History of Verona

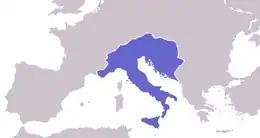
The Ostrogothic Kingdom a few years after the fall of the Western Roman Empire.

Veneto was spared from the occupation of the Gallic peoples who in various waves from the west occupied the Po Valley, but relations between the ancient Veneti and the Gauls were nevertheless close. In Verona in particular, the situation was different from that of the rest of Veneto, as the Cenomani Gauls reached as far as the course of the Adige River: in the Verona area, Rhaetic artifacts or at least those related to Celtic culture have been found, and it is very likely that the village was inhabited jointly by the Cenomani and the Veneti.